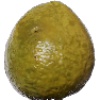
Label: Guava 1